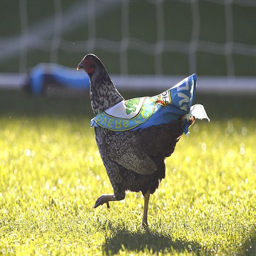
poultry in motion : a bird wearing a flag strolls on to the pitch